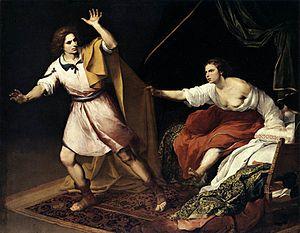
Les Aventures de Joseph Andrews et du pasteur Abraham Adams, dit Joseph Andrews, est le premier roman écrit par Henry Fielding et aussi l'un de ses deux grands chefs-d’œuvre, le second étant Histoire de Tom Jones, enfant trouvé. Publié en 1742 et qualifié par l'auteur de « roman sentimental comique », cet ouvrage, d'abord parodique, raconte les aventures d’un honnête domestique revenant de Londres accompagné par son ami et mentor, le pasteur Abraham Adams.